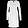
Label: Dress